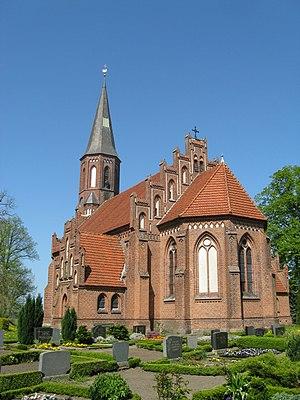
Brenz est une municipalité allemande du land de Mecklembourg-Poméranie-Occidentale et l'arrondissement de Ludwigslust-Parchim. En 2013, elle comptait 524 hab.